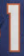
Number: 1